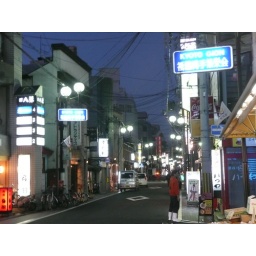
Just some street in Gion, as per the &amp;quot;Kyoto Gion&amp;quot; sign showed.